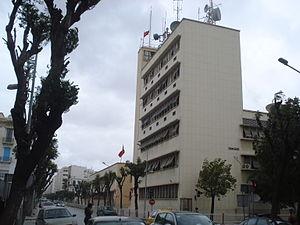
Maison de la radio tunisienne
La Télévision tunisienne 2, également appelée Wataniya 2 ou El Wataniya 2, anciennement appelée Canal 21 puis Tunisie 21, est une chaîne de télévision publique tunisienne. Sa couleur est le bleu. Elle est la deuxième chaîne tunisienne après la Télévision tunisienne 1.
Radio Tunis chaîne internationale ou RTCI est une station de radio publique généraliste de Tunisie, rattachée à l'Établissement de la radio tunisienne. Elle est dirigée par Samira Mahdaoui, placée à sa tête en avril 2019.
La Maison de la radio tunisienne est un bâtiment situé au numéro 71 de l'avenue de la Liberté dans le quartier de Lafayette à Tunis en Tunisie. Il abrite depuis 1954 les locaux des radios publiques tunisiennes à diffusion nationale. Elle a abrité également, entre 1965 et 2010, les locaux de la télévision tunisienne.
Radio Tunis, appelée Radio nationale tunisienne ou Radio de la République tunisienne, fondée en octobre 1938, est la principale station de radio publique de Tunisie dont les bureaux sont situés à Tunis.
Radio Jeunes est une station de radio publique tunisienne créée le 7 novembre 1995.
L'Établissement de la télévision tunisienne ou ETT est un établissement public tunisien créé par le président Zine el-Abidine Ben Ali le 31 août 2007 et chargé de la gestion de la télévision nationale.
La Tunisie, en forme longue la République tunisienne, est un État d'Afrique du Nord bordé au nord et à l'est par la mer Méditerranée, à l'ouest par l'Algérie avec 965 kilomètres de frontière commune et au sud-sud-est par la Libye avec 459 kilomètres de frontière. Sa capitale Tunis est située dans le nord-est du pays, au fond du golfe du même nom. Plus de 30 % de la superficie du territoire est occupée par le désert du Sahara, le reste étant constitué de régions montagneuses et de plaines fertiles.
Radio Tunisie Culture, plus simplement connue sous le nom de Radio Culturelle, est une station de radio publique tunisienne lancée le 29 mai 2006. Ahmed Lahdhiri en est le premier directeur.
La Télévision tunisienne 1, également appelée Wataniya 1 ou El Wataniya 1, est une chaîne de télévision généraliste publique tunisienne.